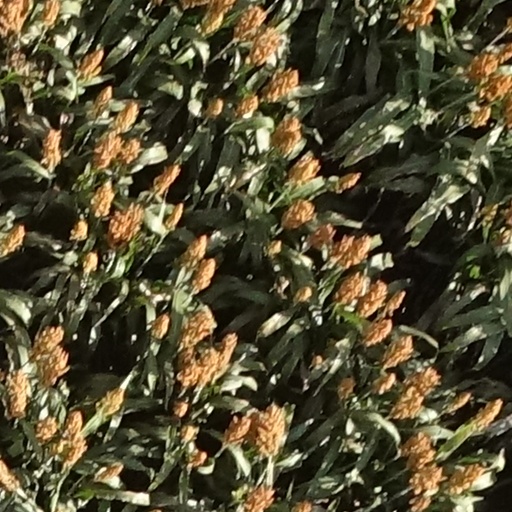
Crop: sorghum